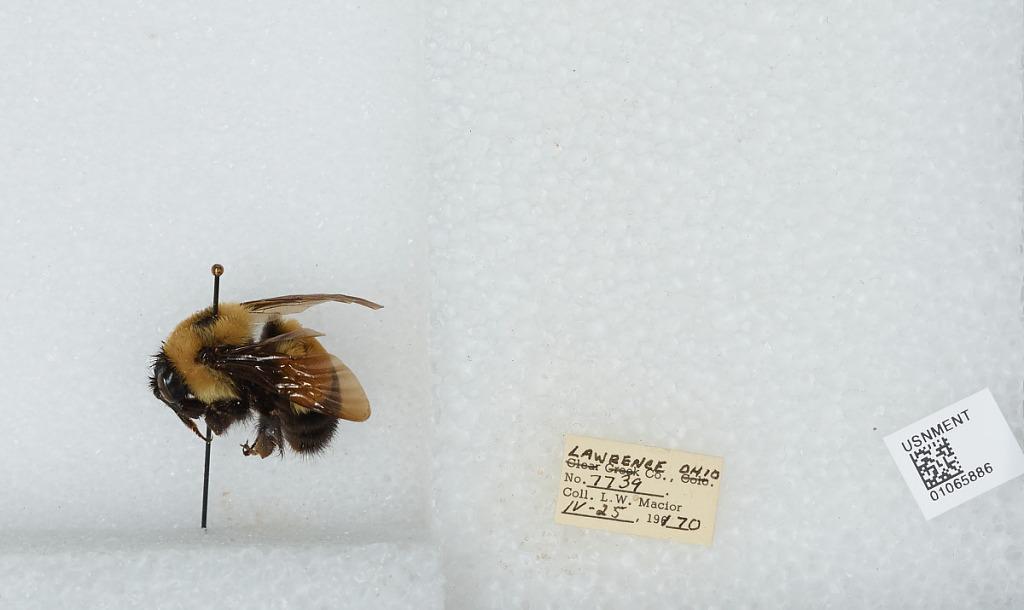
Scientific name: Bombus (Bombus) affinis Cresson
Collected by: L. Macior
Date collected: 1970-4-25
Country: United States
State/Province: Ohio
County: Lawrence
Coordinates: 38.59, -82.54